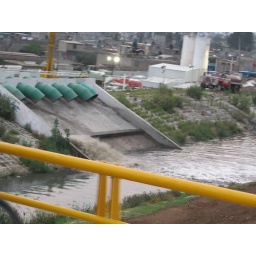
Waste water effluent channel into river. [River alongside main highway near Chalco] {Friday-Day 6}